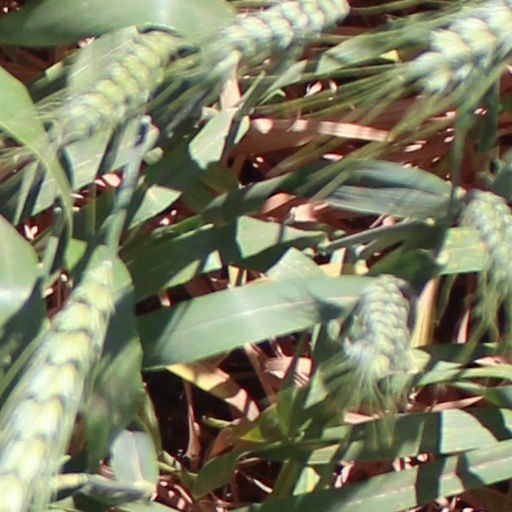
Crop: wheat